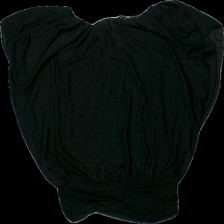
View: back
Type: Top
Category: Ladies
Brand: Missing
Colors: Black
Material: 78% polyester 22% cotton
Cut: Regular
Season: All
Damage location: bottom center
Price range: 50-100
Recommended usage: Reuse
Description: svart top